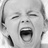
Emotion: sad